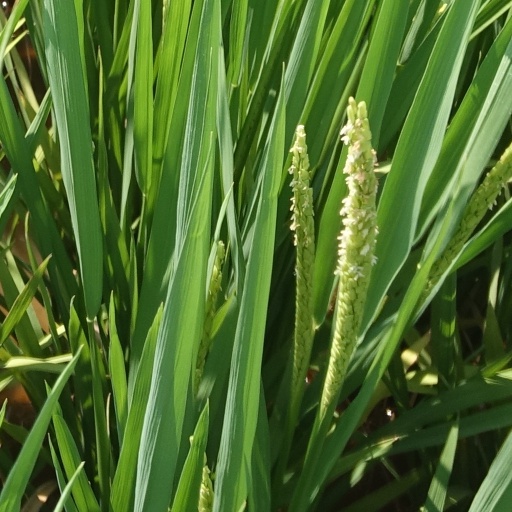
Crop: rice